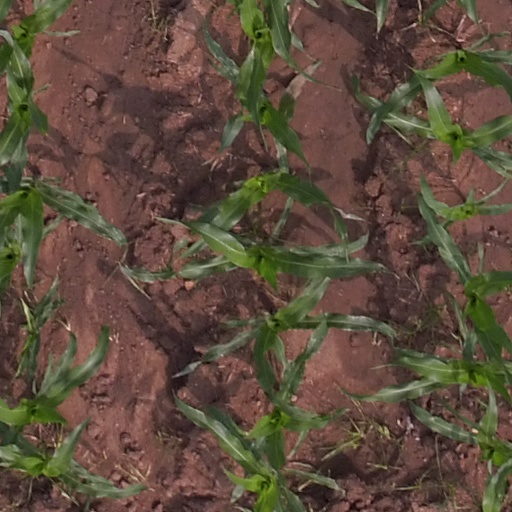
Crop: maize; corn